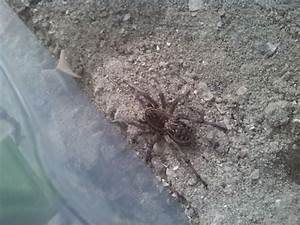
Label: spider